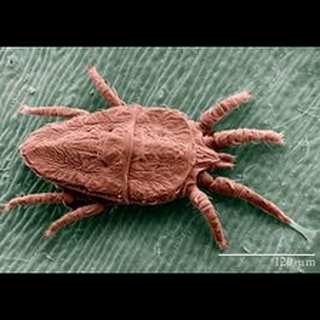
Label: wheat_mite